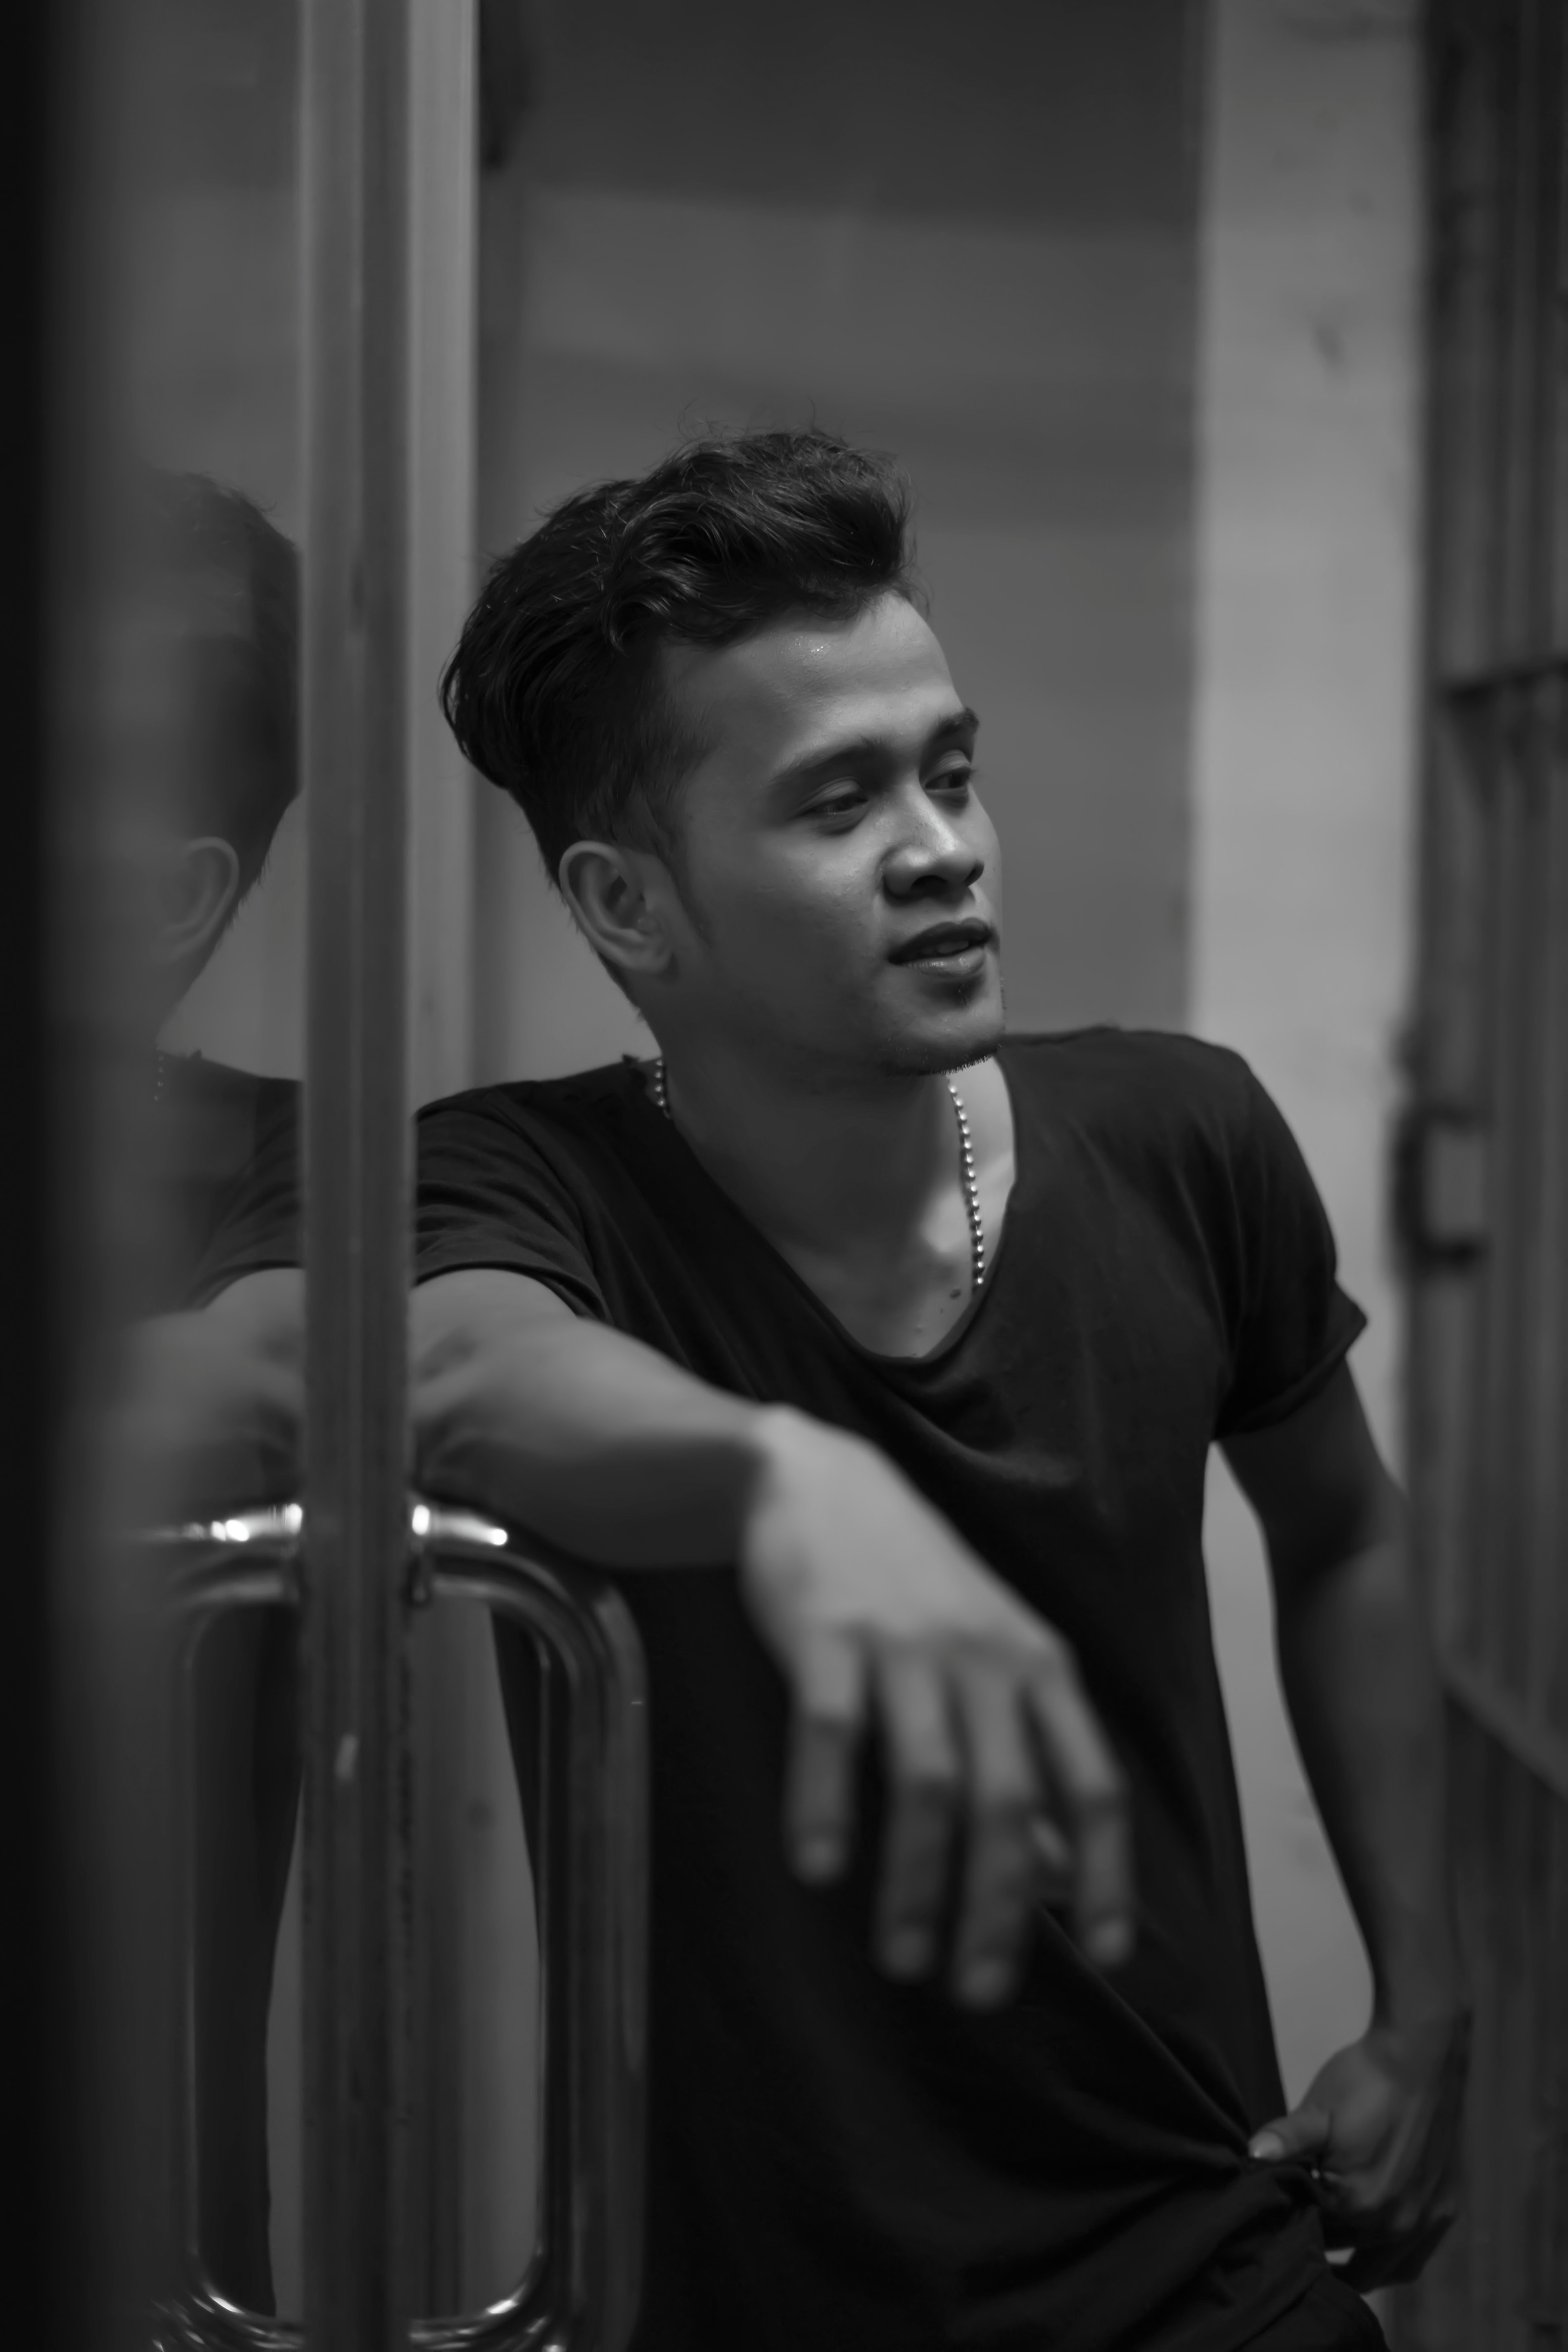
black, white, photograph, black and white, monochrome, standing, monochrome photography, snapshot, photography, human, shoulder, smile, room, window, film noir, style, flash photography, photo shoot, street, portrait photography, model